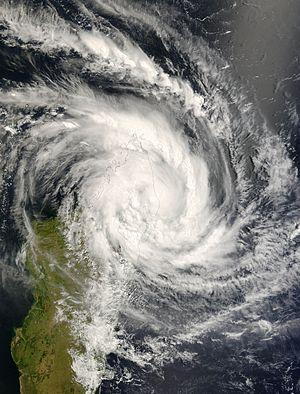
Le cyclone Indlala est un cyclone tropical qui a causé d'importants dégâts à Madagascar en mars 2007. 12ème système tropical, 9ème tempête nommée et 5ème cyclone tropical intense de la saison cyclonique 2006-07 du sud-ouest de l'océan Indien, Indlala devient une dépression tropicale le 3 mars 2007. Indlala est devenu une dépression tropicale le 6 mars dans une région favorable à la formation de cyclones tropicaux et s'est s'intensifié régulièrement. Elle est rehaussée en tempête tropicale modérée le 12 mars et une tempête tropicale sévère le jour suivant un cyclone tropical le 13 mars. Il est enfin requalifié en cyclone tropical intense après avoir atteint une vitesse maximale des vents de 250 km/h, peu avant de pénétrer dans les terres malgaches par le nord-est.